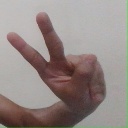
अक्षर: ऐ